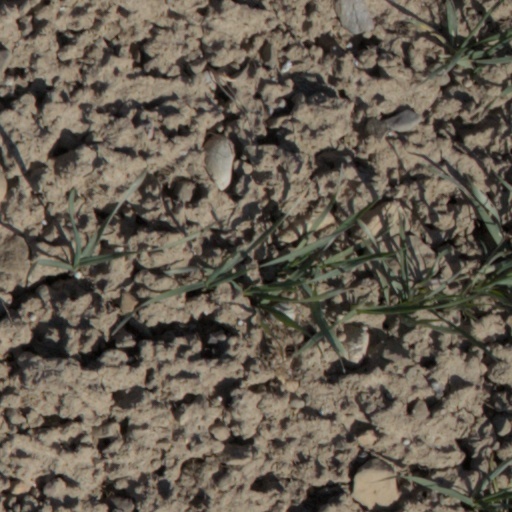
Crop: wheat